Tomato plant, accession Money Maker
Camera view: bottom (45 deg); turntable rotation: 180 degrees
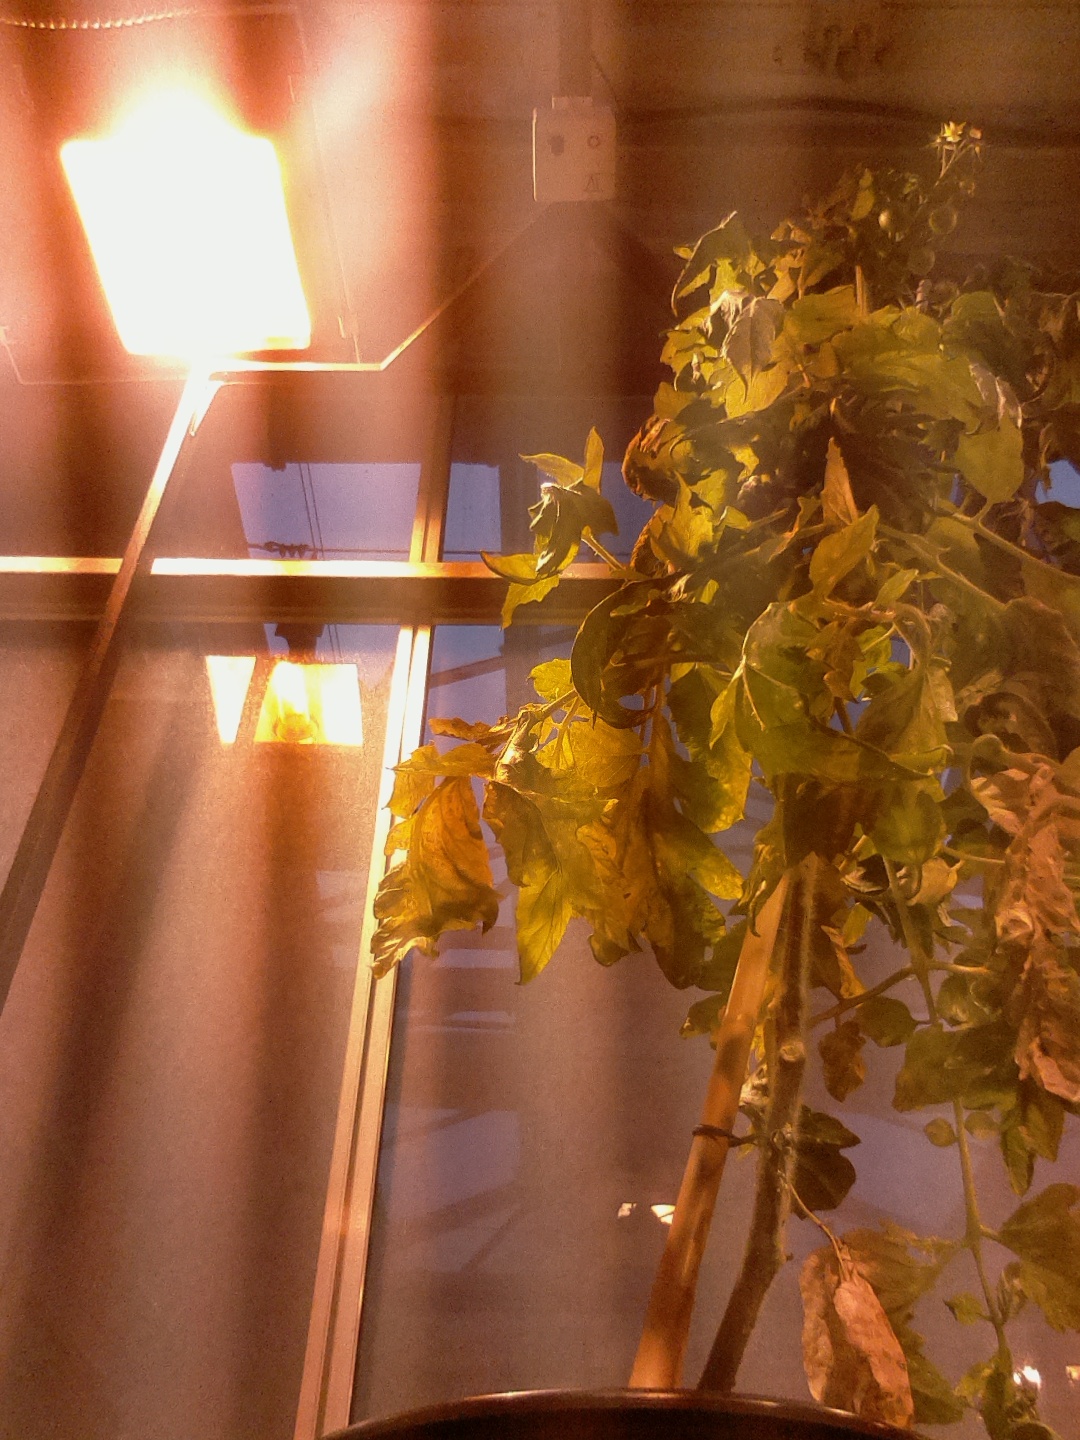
BBCH growth stage 72: 20%-30% of final fruit size